Kalimpong district

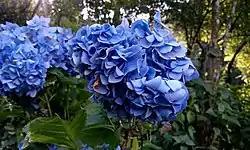
Blue orchids of Kalimpong

Kalimpong district is a district in the state of West Bengal, India. In 2017, it was carved out as a separate district to become the 21st district of West Bengal. The district is headquartered at Kalimpong, which grew to prominence as a market town for Indo-Tibetan trade during the British period. It is bounded by Pakyong district of Sikkim in the north, Bhutan in the east, Darjeeling district in the west, and Jalpaiguri district in the south.